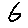
Label: 6